The Brave Little Tailor

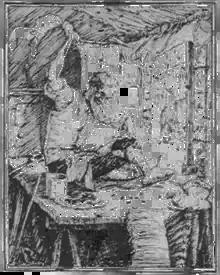
The tailor prepares to squash the flies. Illustration from Andrew Lang's "The Blue Fairy Book" (1899).

A tailor is preparing to eat some jam, but when flies settle on it, he kills seven of them with one blow of his hand. He makes a belt describing the deed, reading "Seven at One Blow". Inspired, he sets out into the world to seek his fortune. The tailor meets a giant who assumes that "Seven at One Blow" refers to seven men. The giant challenges the tailor. When the giant squeezes water from a boulder, the tailor squeezes milk, or whey, from cheese. The giant throws a rock far into the air, and it eventually lands. The tailor counters the feat by tossing a bird that flies away into the sky; the giant believes the small bird is a "rock" which is thrown so far that it never lands. Later, the giant asks the tailor to help him carry a tree. The tailor directs the giant to carry the trunk, while the tailor will carry the branches. Instead, the tailor climbs on, so the giant carries him as well, but it appears as if the tailor is supporting the branches.